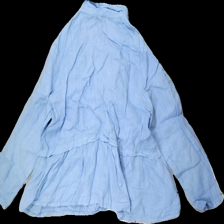
View: back
Type: Blouse
Category: Ladies
Brand: Chica London
Colors: Blue
Material: 100% Cotton
Cut: Loose
Season: Spring
Price range: 50-100
Recommended usage: Reuse
Description: blue blouse with frill detail